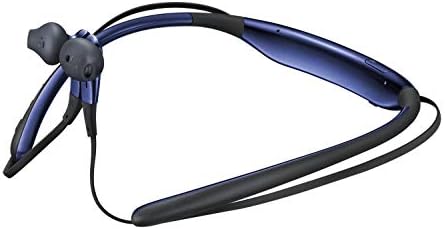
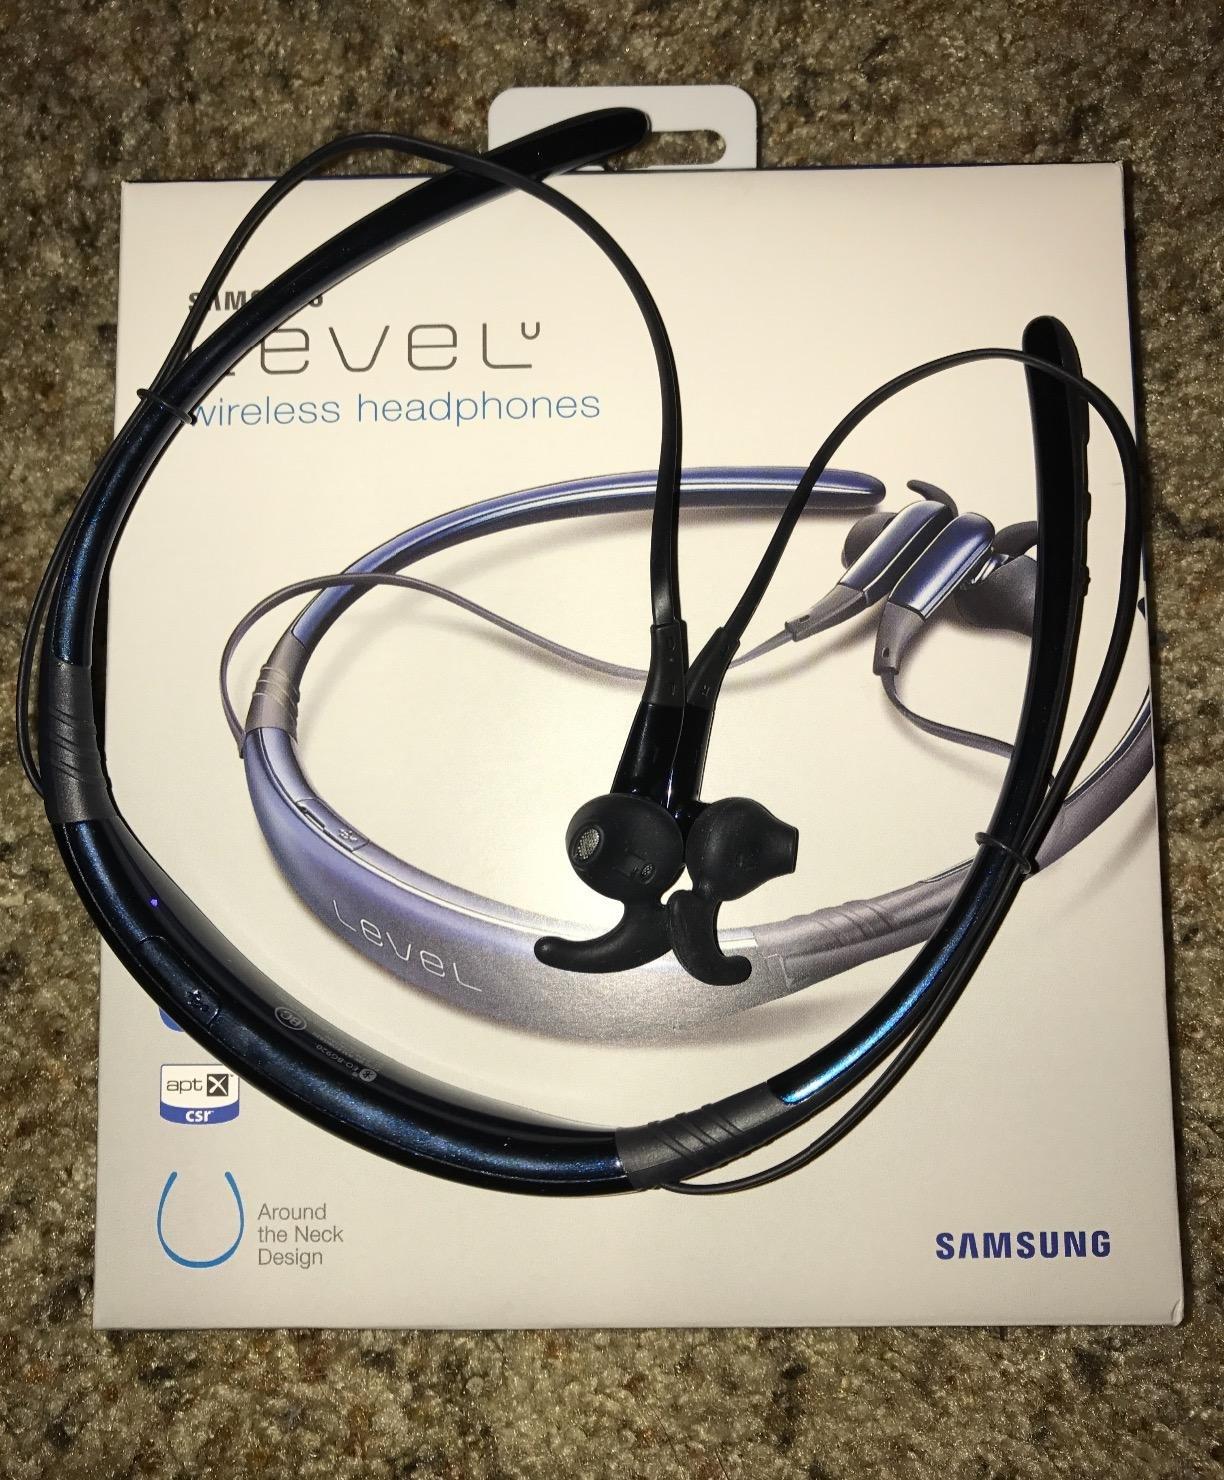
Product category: headphones
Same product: yes